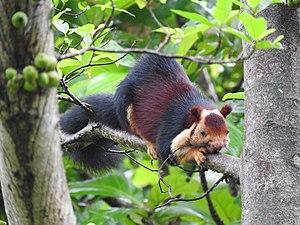
L'écureuil géant de l'Inde est une espèce de grands écureuils du genre Ratufa originaire de l'Inde. C'est un grand Sciuridé diurne, arboricole et principalement herbivore que l'on trouve en Asie du Sud.